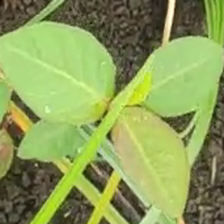
Weed species: Moti_dudhi(Euphorbia_geneculata_L)